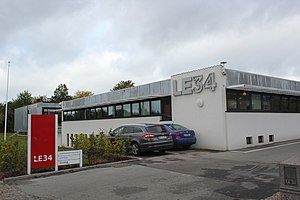
LE34
LE34s hovedkvarter på Energivej 34 i Ballerup
LE34s hovedkvarter på Energivej 34 i Ballerup.
Landinspektørfirmaet LE34 A/S er Danmarks største landinspektørfirma. Virksomheden har 24 afdelinger og over 300 ansatte.